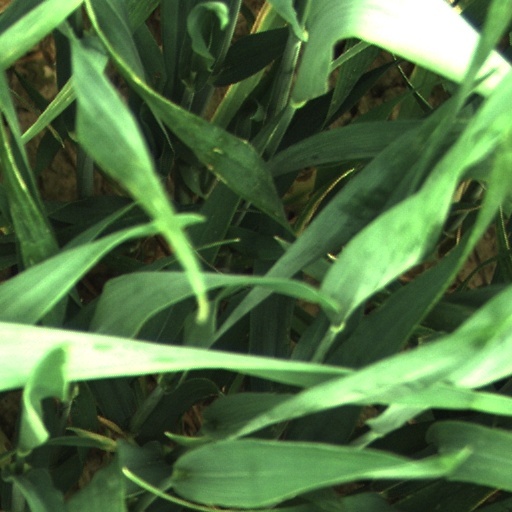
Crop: wheat